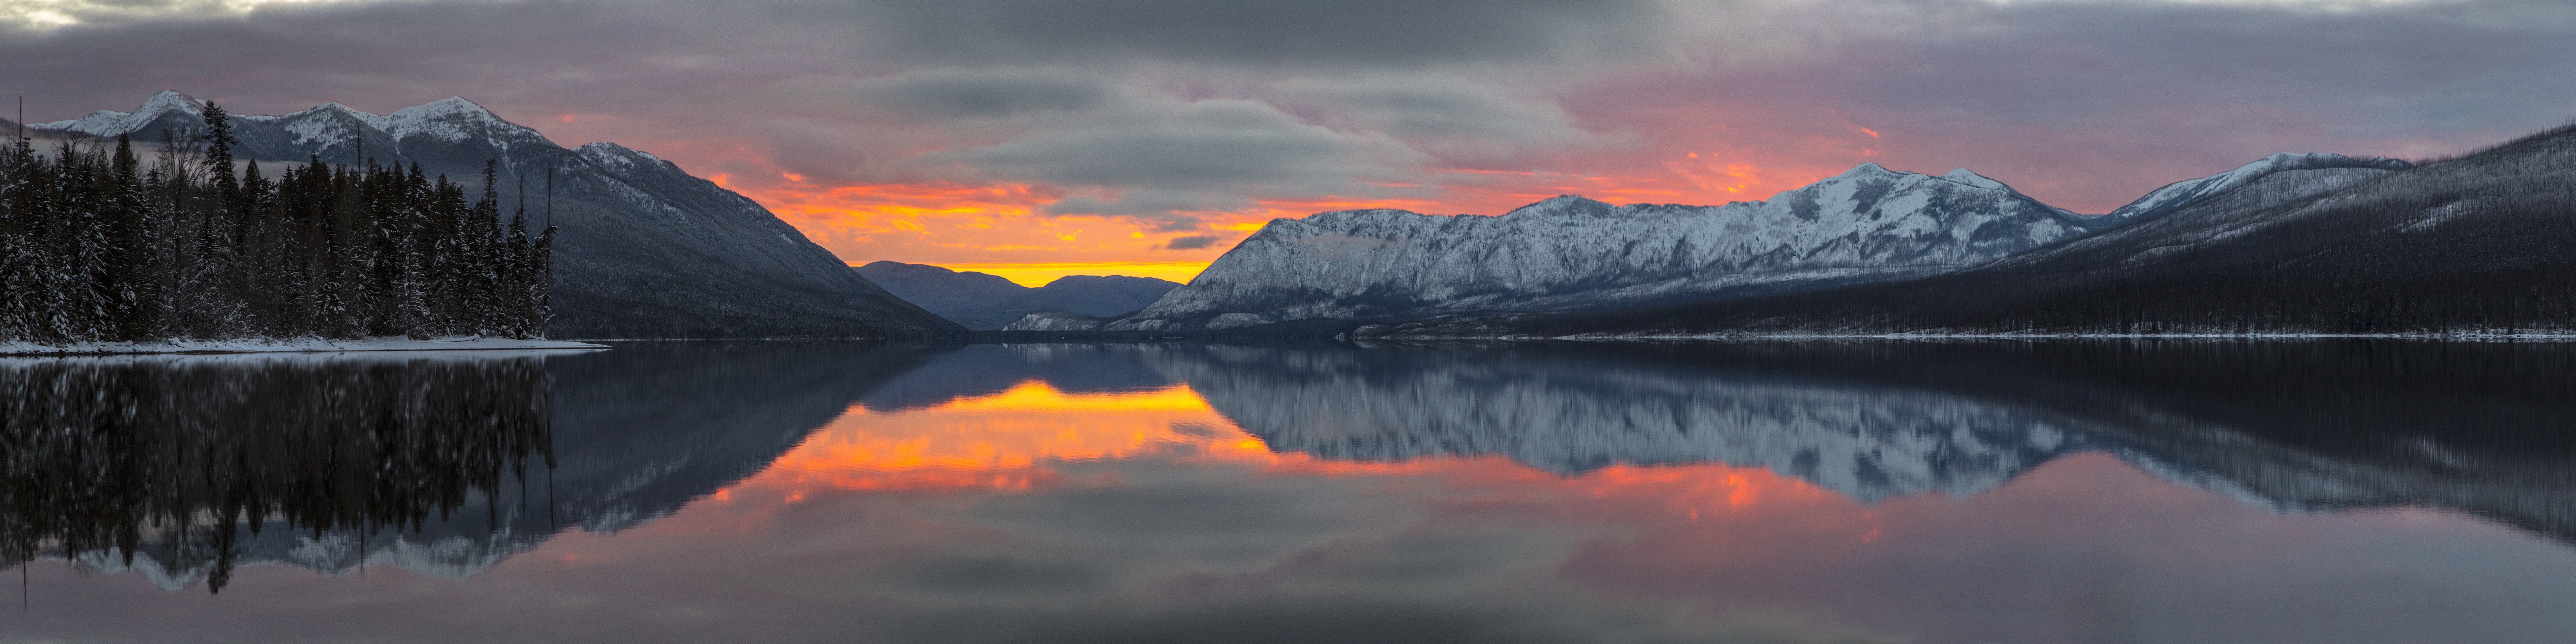
landscape, nature, mountain, cloud, sunrise, sunset, lake, mountain range, dusk, evening, twilight, reflection, scenic, usa, fjord, colorful, clouds, montana, glacier national park, apgar mountains, lake mcdonald, atmospheric phenomenon, geological phenomenon